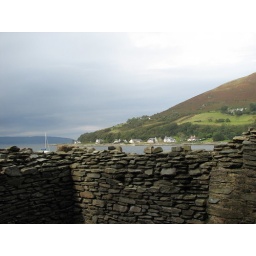
The view over the top of the castle walls across the bay.